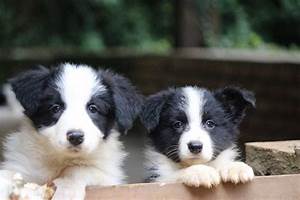
Label: cane